Emanuel Goldenweiser

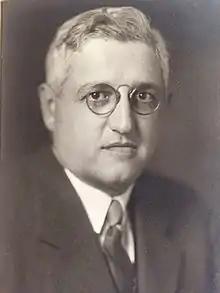
Emanuel Goldenweiser

Emanuel Alexsndrovich Goldenweiser was born in Kiev, on July 31, 1883. His father was a prominent member of the Kiev bar. The family was modestly wealthy and cosmopolitan. Upon graduation from the First Kiev Gymnasium in 1902, Emanuel followed his older brother, Alexander (Shura), to the United States. He received a BA from Columbia University in 1903, and MA from Cornell in 1905, and a PhD from Cornell in 1907. His PhD thesis subject was "Russian Immigration to the U.S." (Roughly two million Jews emigrated from Russia between 1880 and 1920; many came to the U.S.) He became a U.S. citizen in the same year.